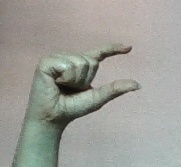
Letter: dal